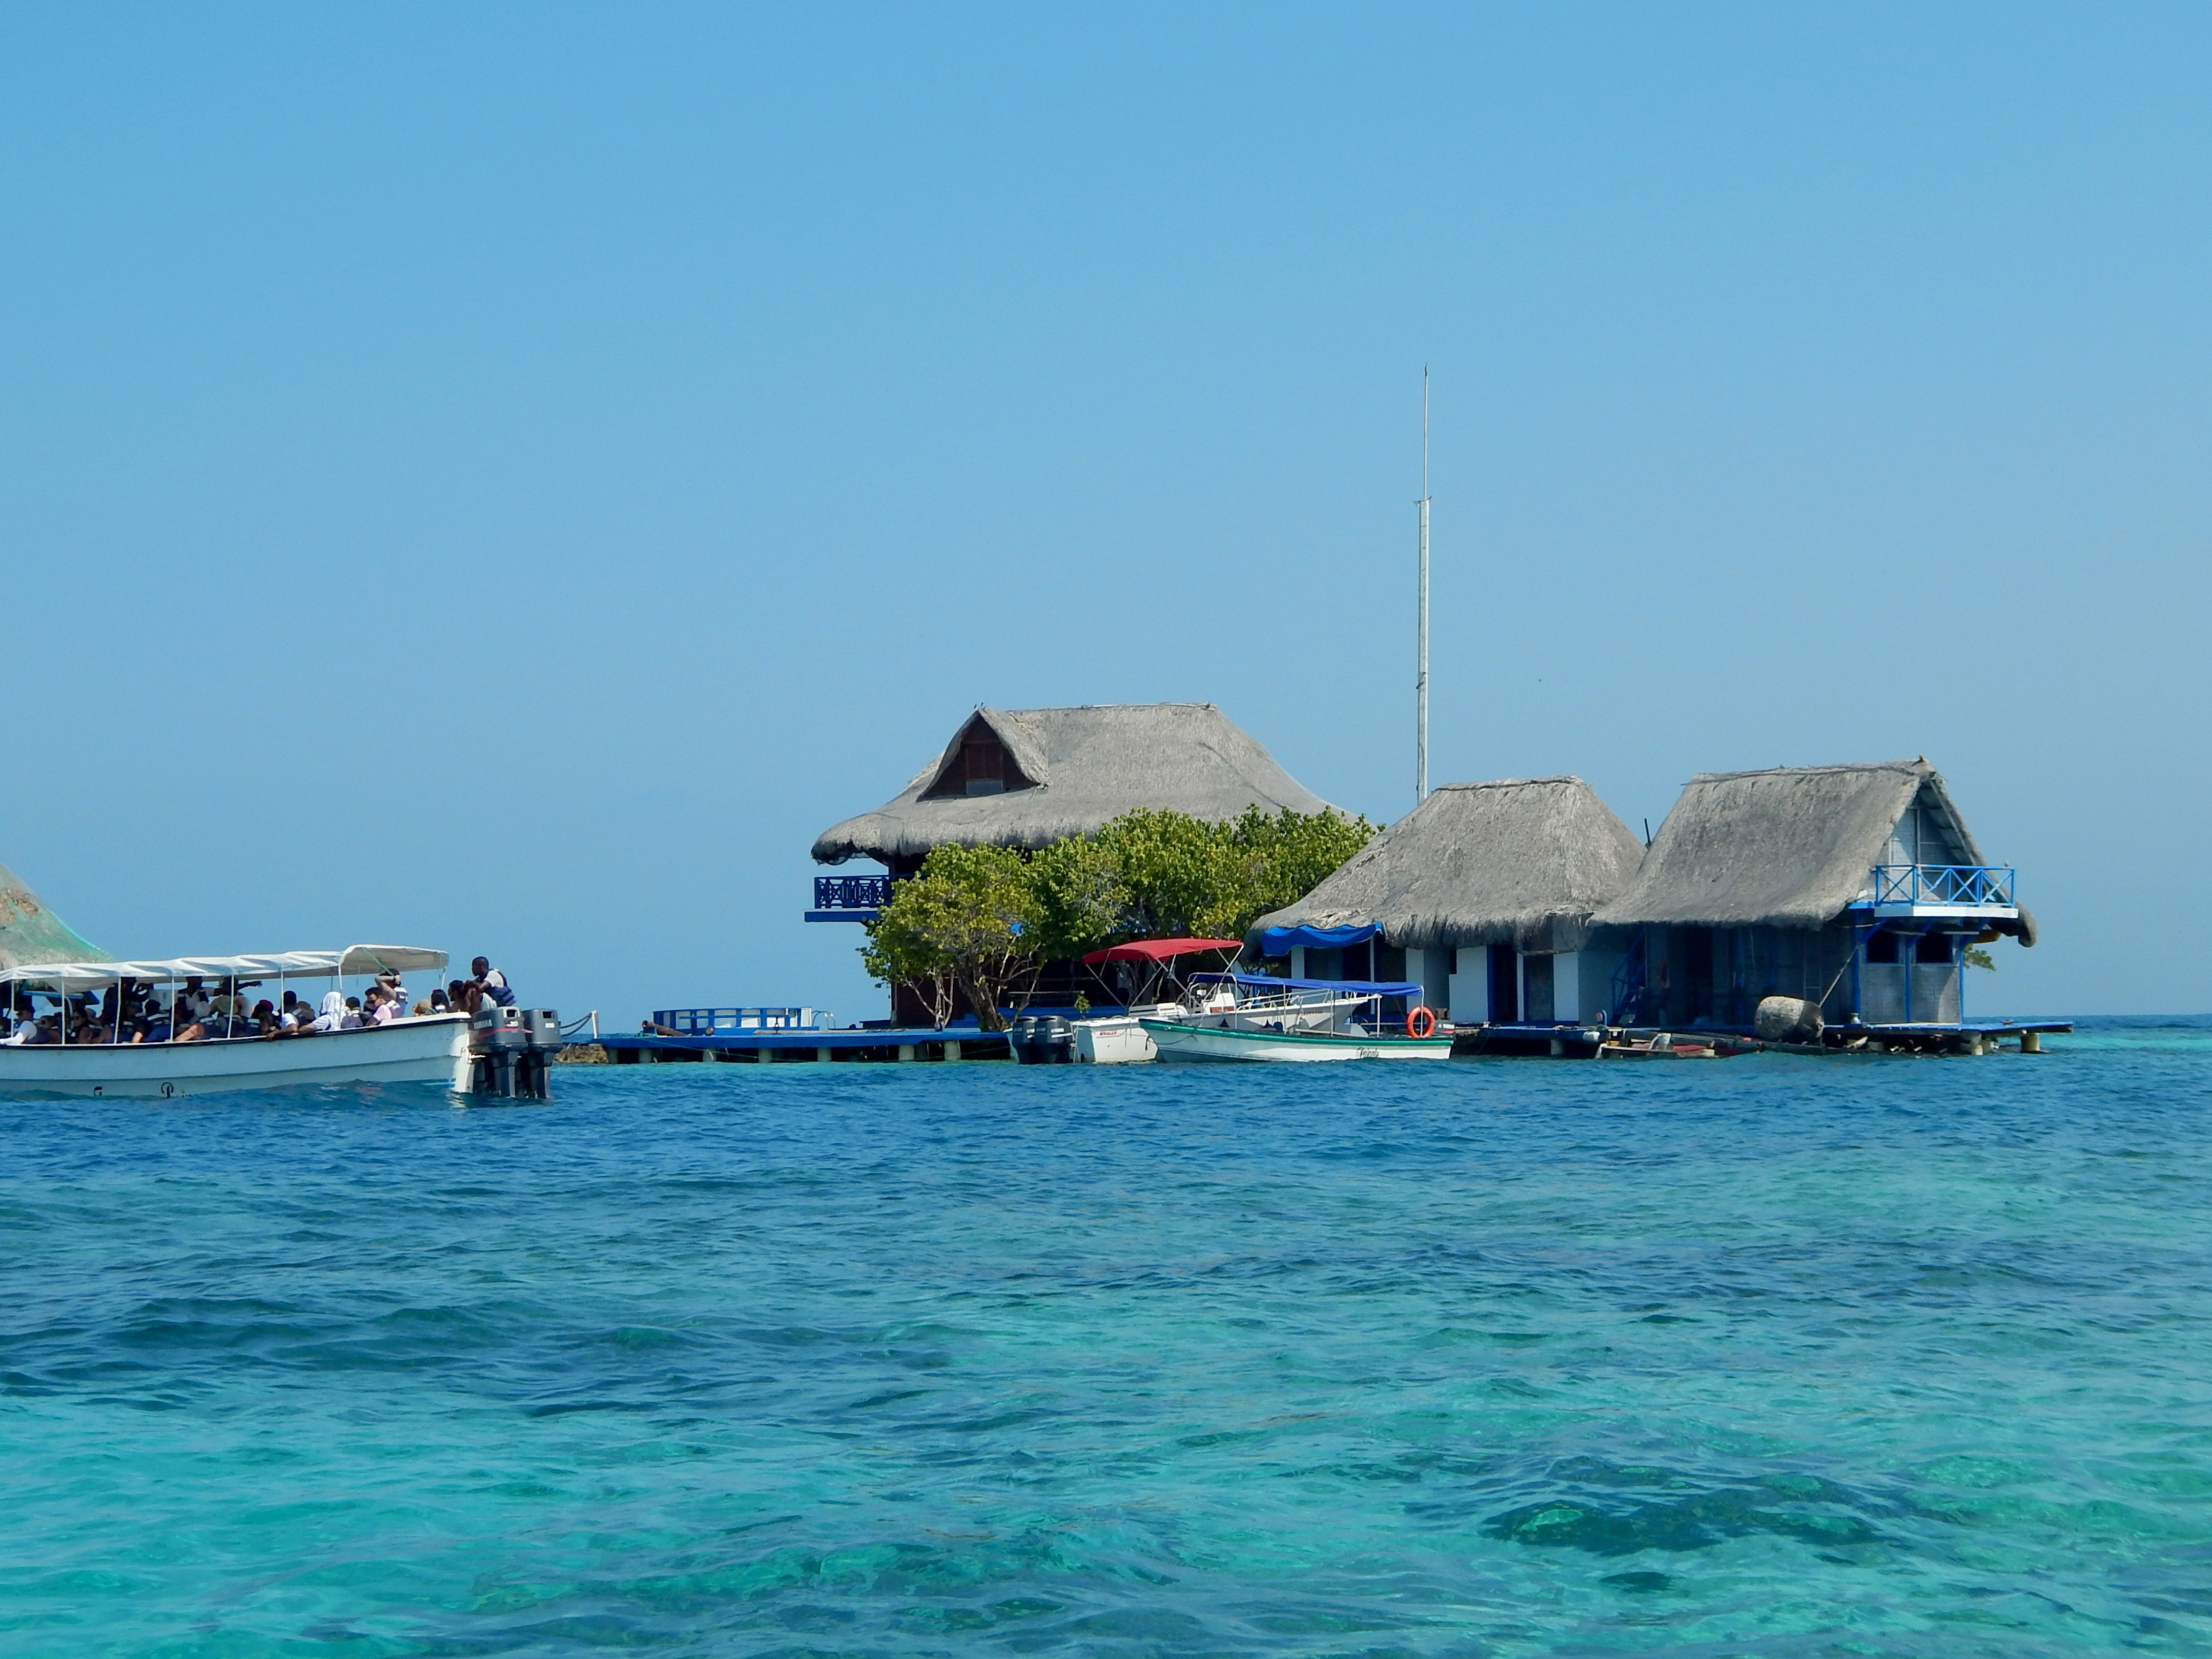
sea, water, sky, boat, building, coastal and oceanic landforms, watercraft, lake, beach, vehicle, travel, house, leisure, waterway, calm, island, horizon, shore, coast, caribbean, tropics, ocean, tree, window, water transportation, bay, tourism, islet, resort, seaside resort, vacation, recreation, resort town, ship, boats and boating equipment and supplies